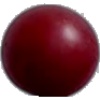
Label: Cherry Wax Red 1